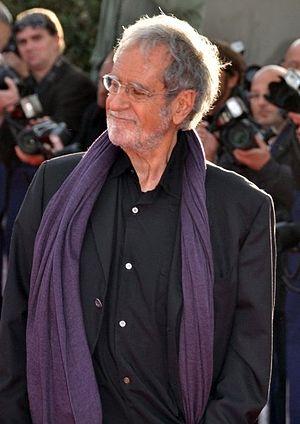
Edouard Molinaro au festival de Deauville 2009
Edouardo Camille Molinaro dit Édouard Molinaro, né le 13 mai 1928 à Bordeaux et mort le 7 décembre 2013 dans le 20ᵉ arrondissement de Paris, est un réalisateur et scénariste français.